Big Show

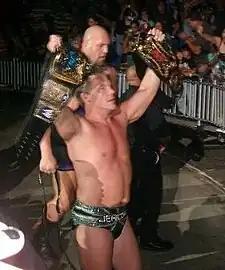
Big Show and Chris Jericho, known as Jeri-Show, as the Unified WWE Tag Team Champions in September 2009

In March, it was revealed by John Cena that the Big Show was having secret relations with Guerrero. At WrestleMania 25 on April 5, Big Show was involved in a triple threat match for the World Heavyweight Championship, which was won by Cena. On April 13, Big Show was drafted to the Raw brand as a part of the 2009 WWE draft. At Backlash on April 26, he interfered in Cena and Edge's Last Man Standing match for the title, throwing Cena into a spotlight, resulting in Edge winning the title and Cena being seriously injured. Big Show lost to Cena at Judgment Day on May 17 and at Extreme Rules on June 7 in a submission match, before defeating him on the June 22 episode of "Raw" to end the feud.